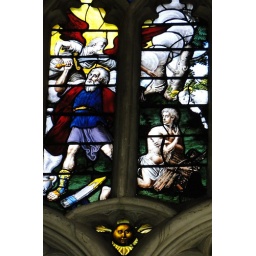
Chapel - east window by Bernard van Linge, 1622 - binding of Isaac